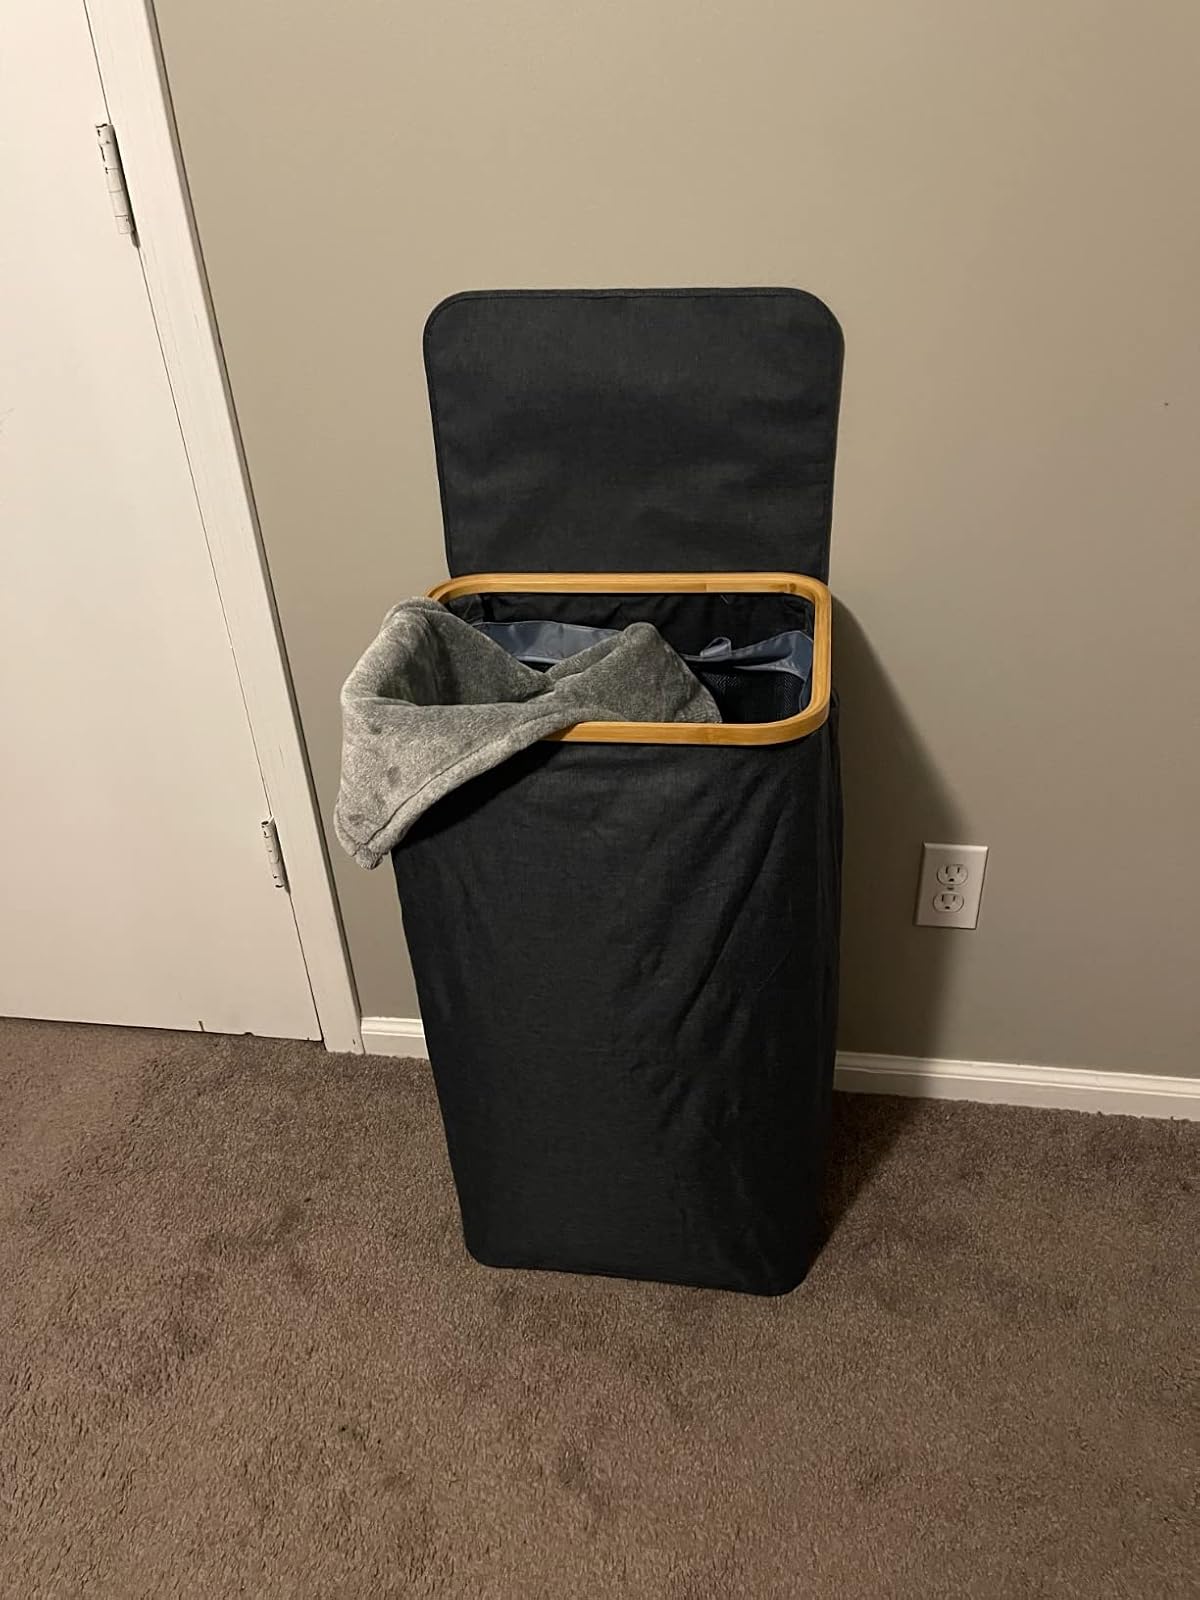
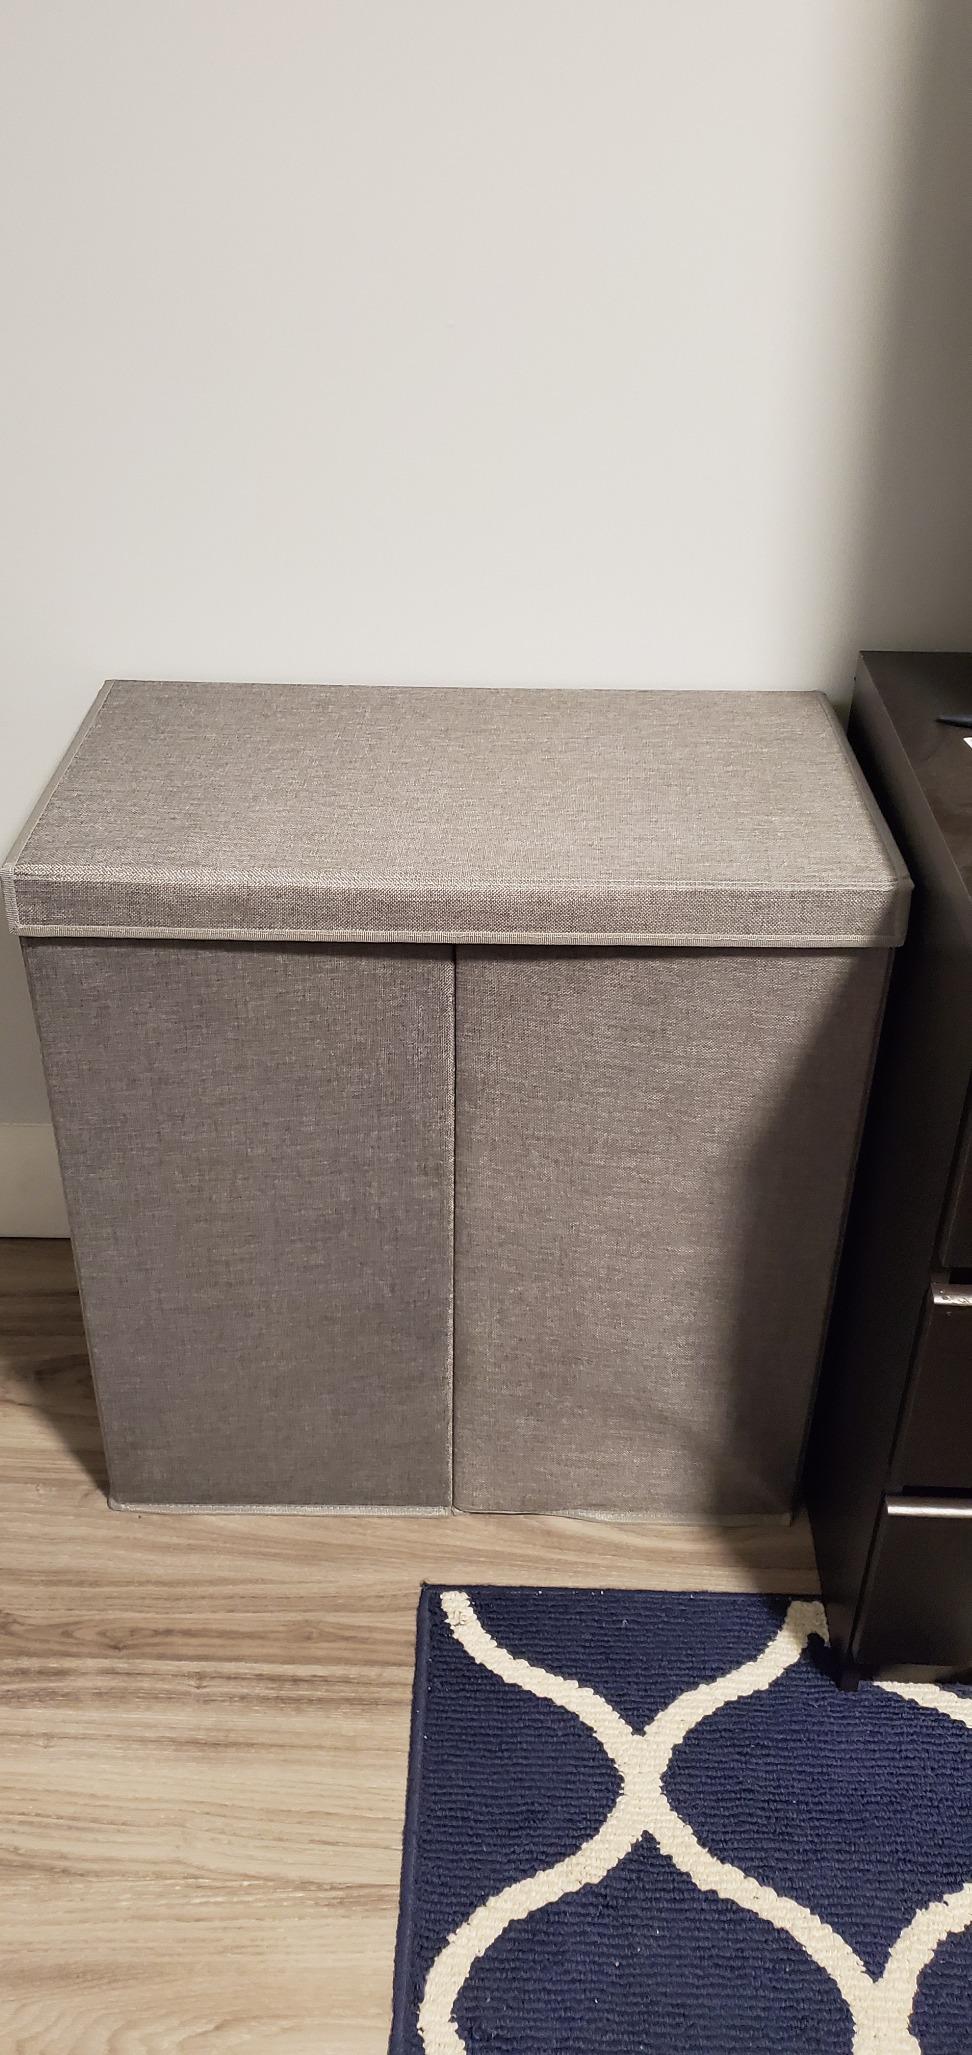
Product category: items_hamper
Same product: no